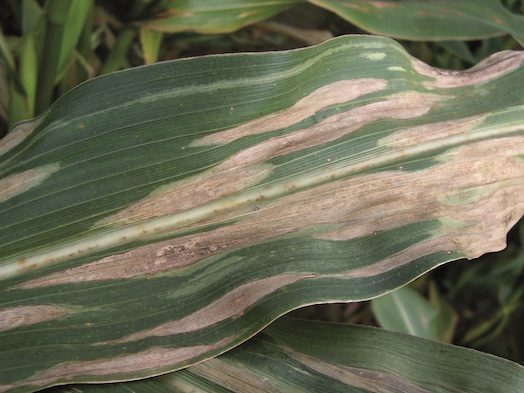
Labels: Corn leaf blight